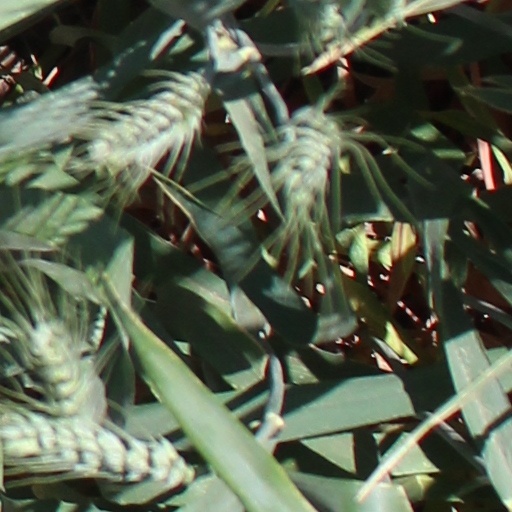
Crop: wheat